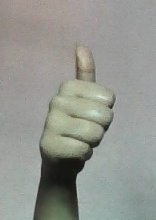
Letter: aleff